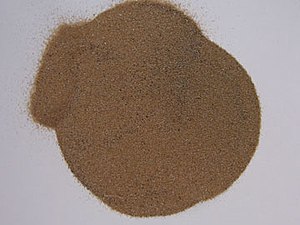
Thorium / Forekomst
Monazit, et mineral som er verdens største thoriumkilde
Thorium er et grundstof med symbolet Th og atomnummer 90 i det periodiske system. Det er et naturligt forekommende, radioaktivt metal, der overvejes som alternativ til uran i kernekraft.